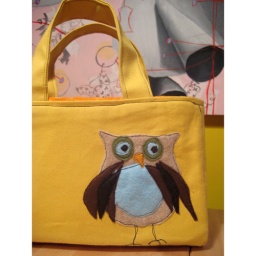
Mr. Owl bag in yellow